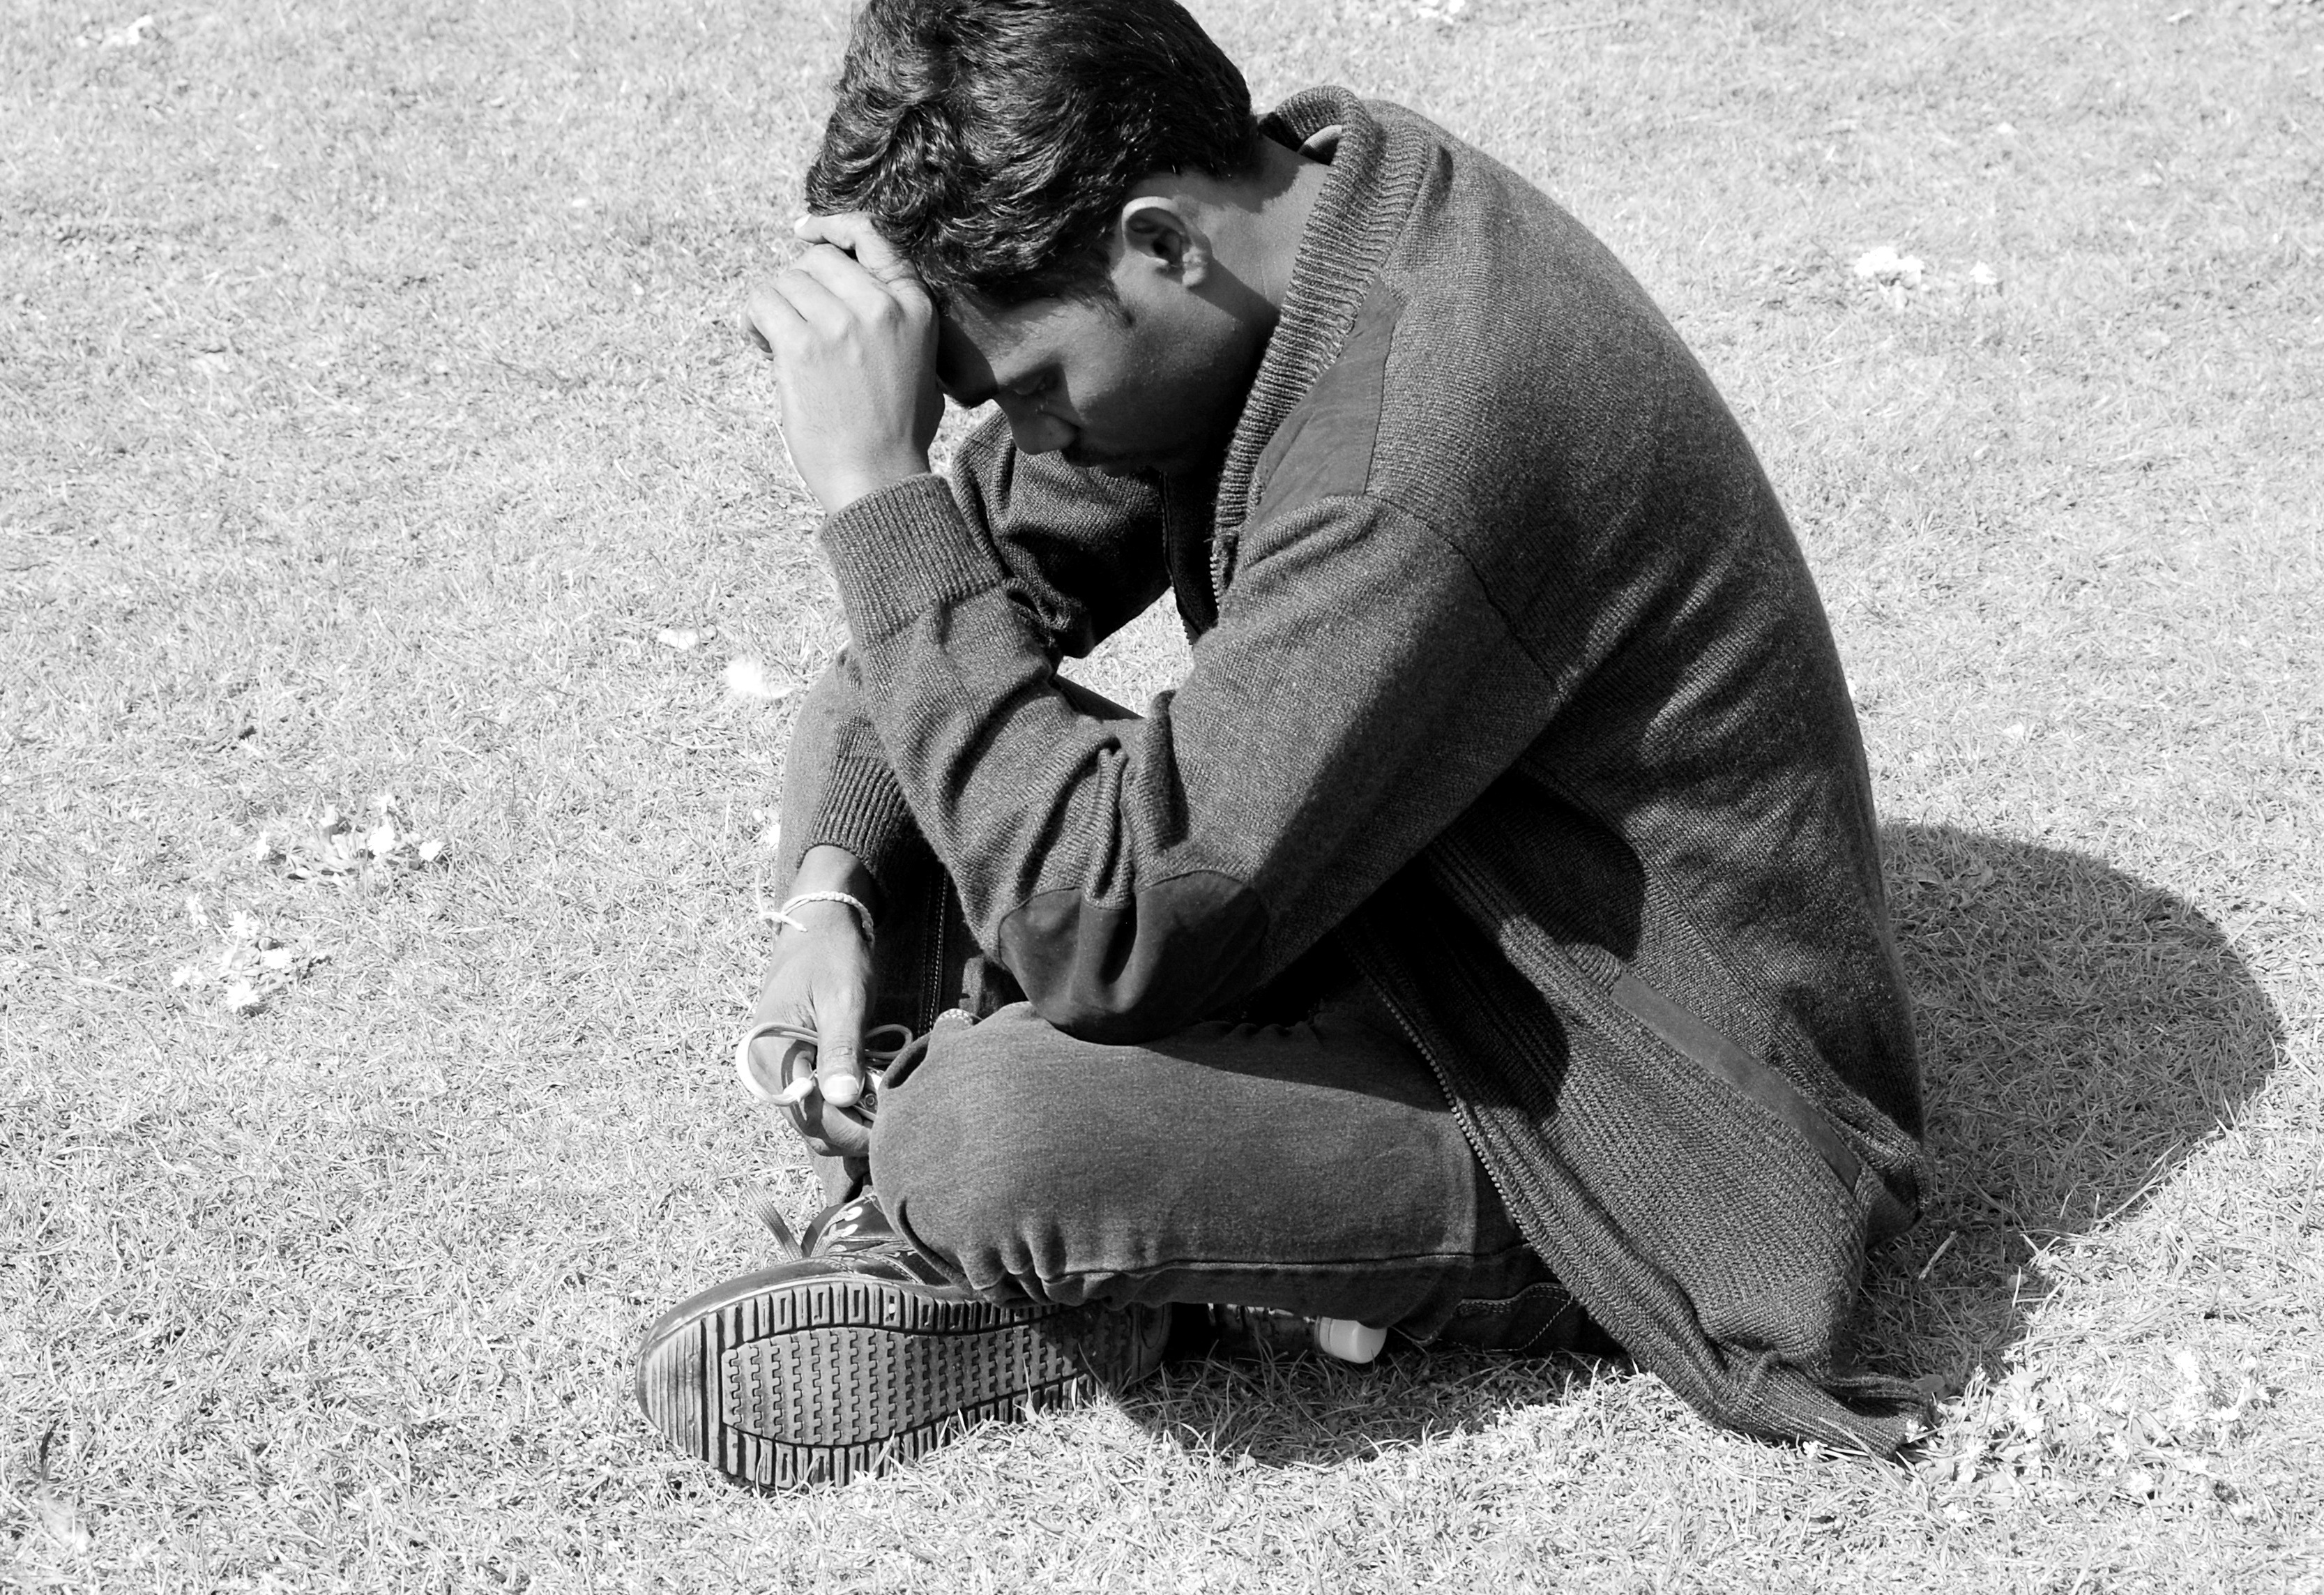
man, person, black and white, people, photography, contemplation, sitting, religion, child, black, monochrome, photograph, prayer, middle, emotion, spirituality, interaction, photo shoot, ease, monochrome photography, human positions, kirchentag